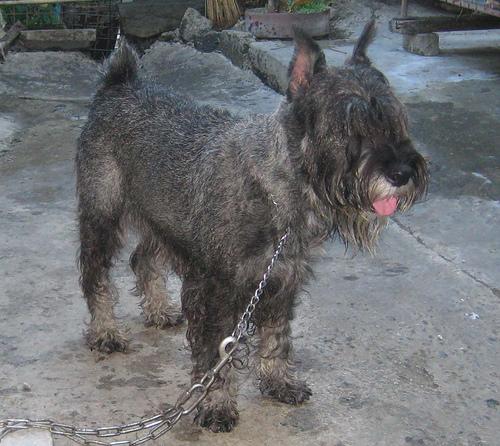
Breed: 220-n000053-standard_schnauzer